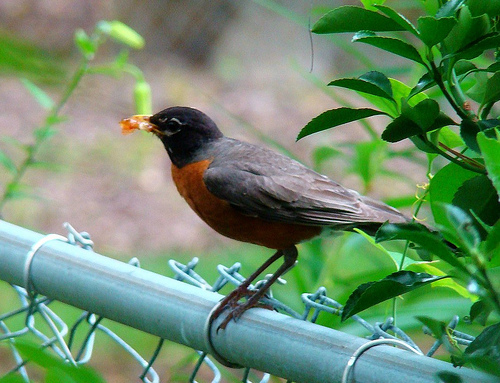
this bird has a red breast and black wings with a pointy beak.
this bird is black all .
over except for its chest which is carmel colored.
this two-tone bird has a bright orange breast, while the rest of its body is dark black with a grey eyeing.
bird with black crown, nape and eye, pinkish brown tarsus and feet, and brown breast, belly and abdomen
this bird has a brown belly and breast with a black crown and wing.
this bird is brown with red and black and has a very short beak.
this particular bird has a belly that is orange and gray
this is a bird with a reddish brown belly and breast, and brown wings and head.
this bird has wings that are black and has an orange bellyorange breasted and black bodied bird with a short bill
Species: Orchard Oriole